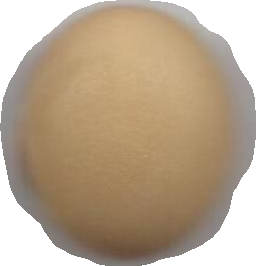
Variety: Dega